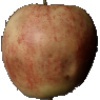
Label: Apple Red 3